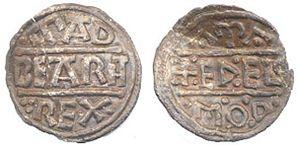
Eadberht Præn est roi de Kent de 796 à 798.